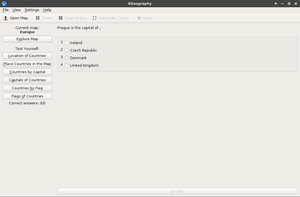
KGeography est un jeu éducatif à source ouvert et libre. Il permet d'apprendre et tester ses connaissances en géographie. Il fait partie de KDE SC 4.